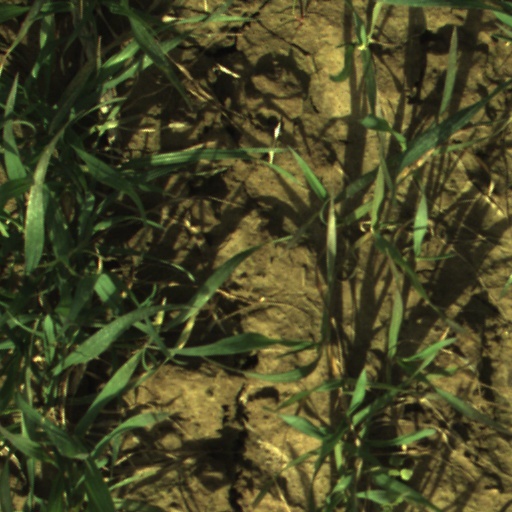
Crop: wheat